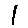
Label: 1